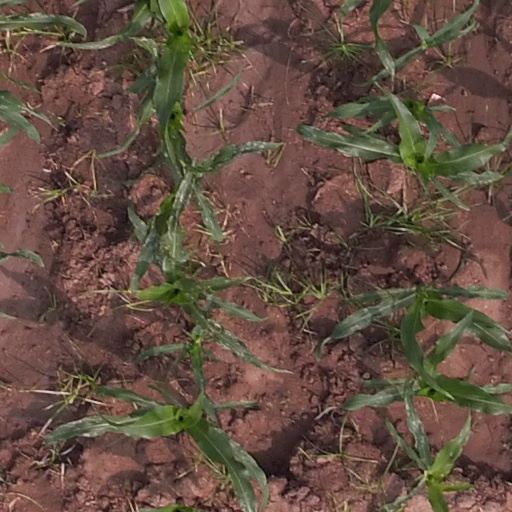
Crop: maize; corn